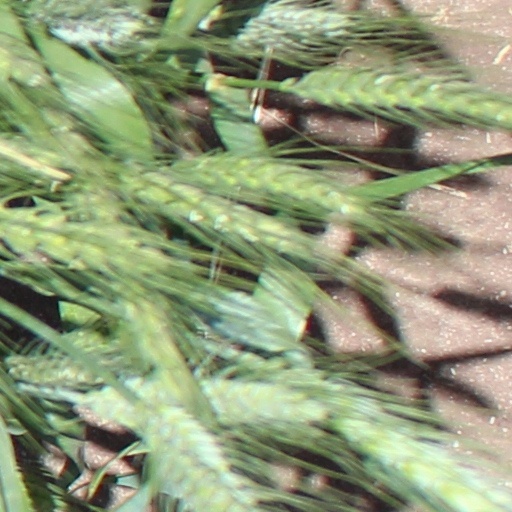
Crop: wheat